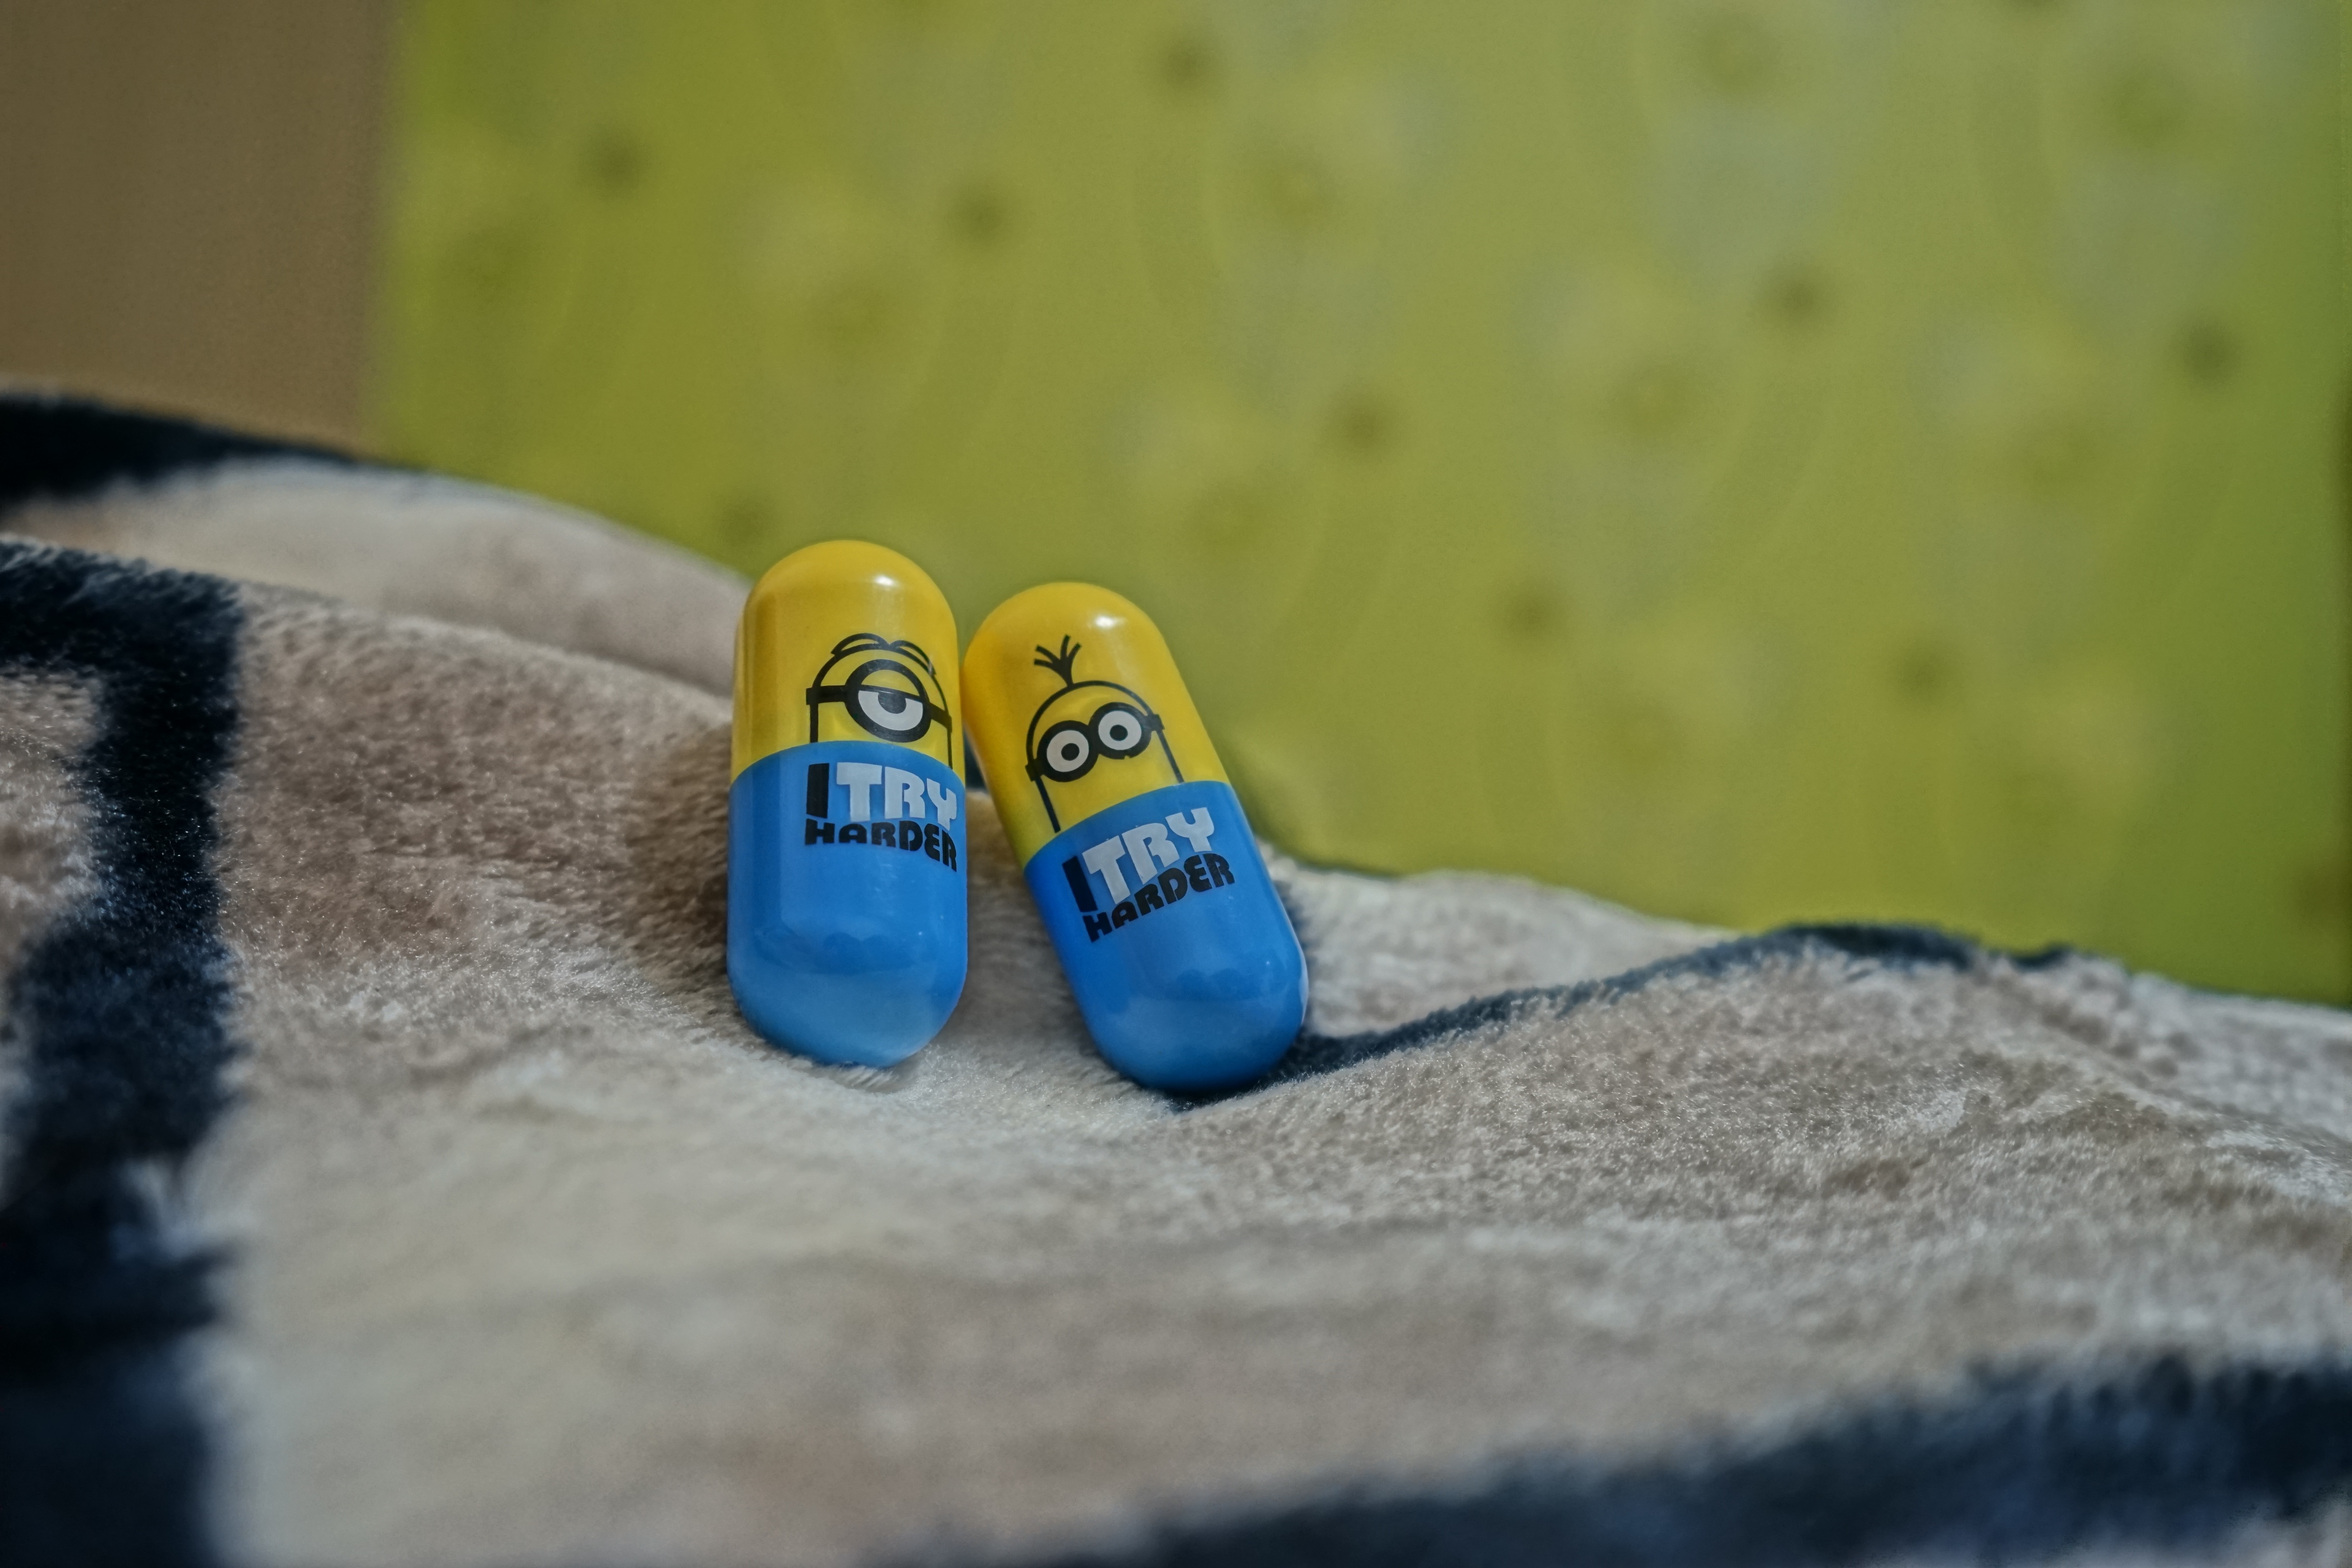
hand, shoe, leg, finger, color, blue, room, yellow, toy, bed, glasses, footwear, minion, cuteness, do happiness, see fan, baby self